Question: Please indicate a possible affordance area of baseball bat that can be used for hitting
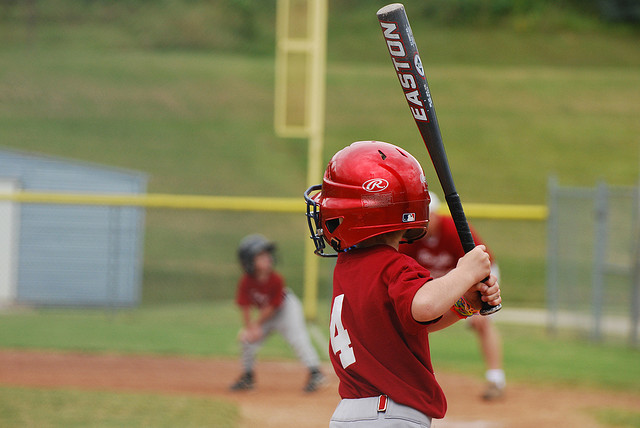
Answer: [376.5, 8.5, 452.5, 192.5]